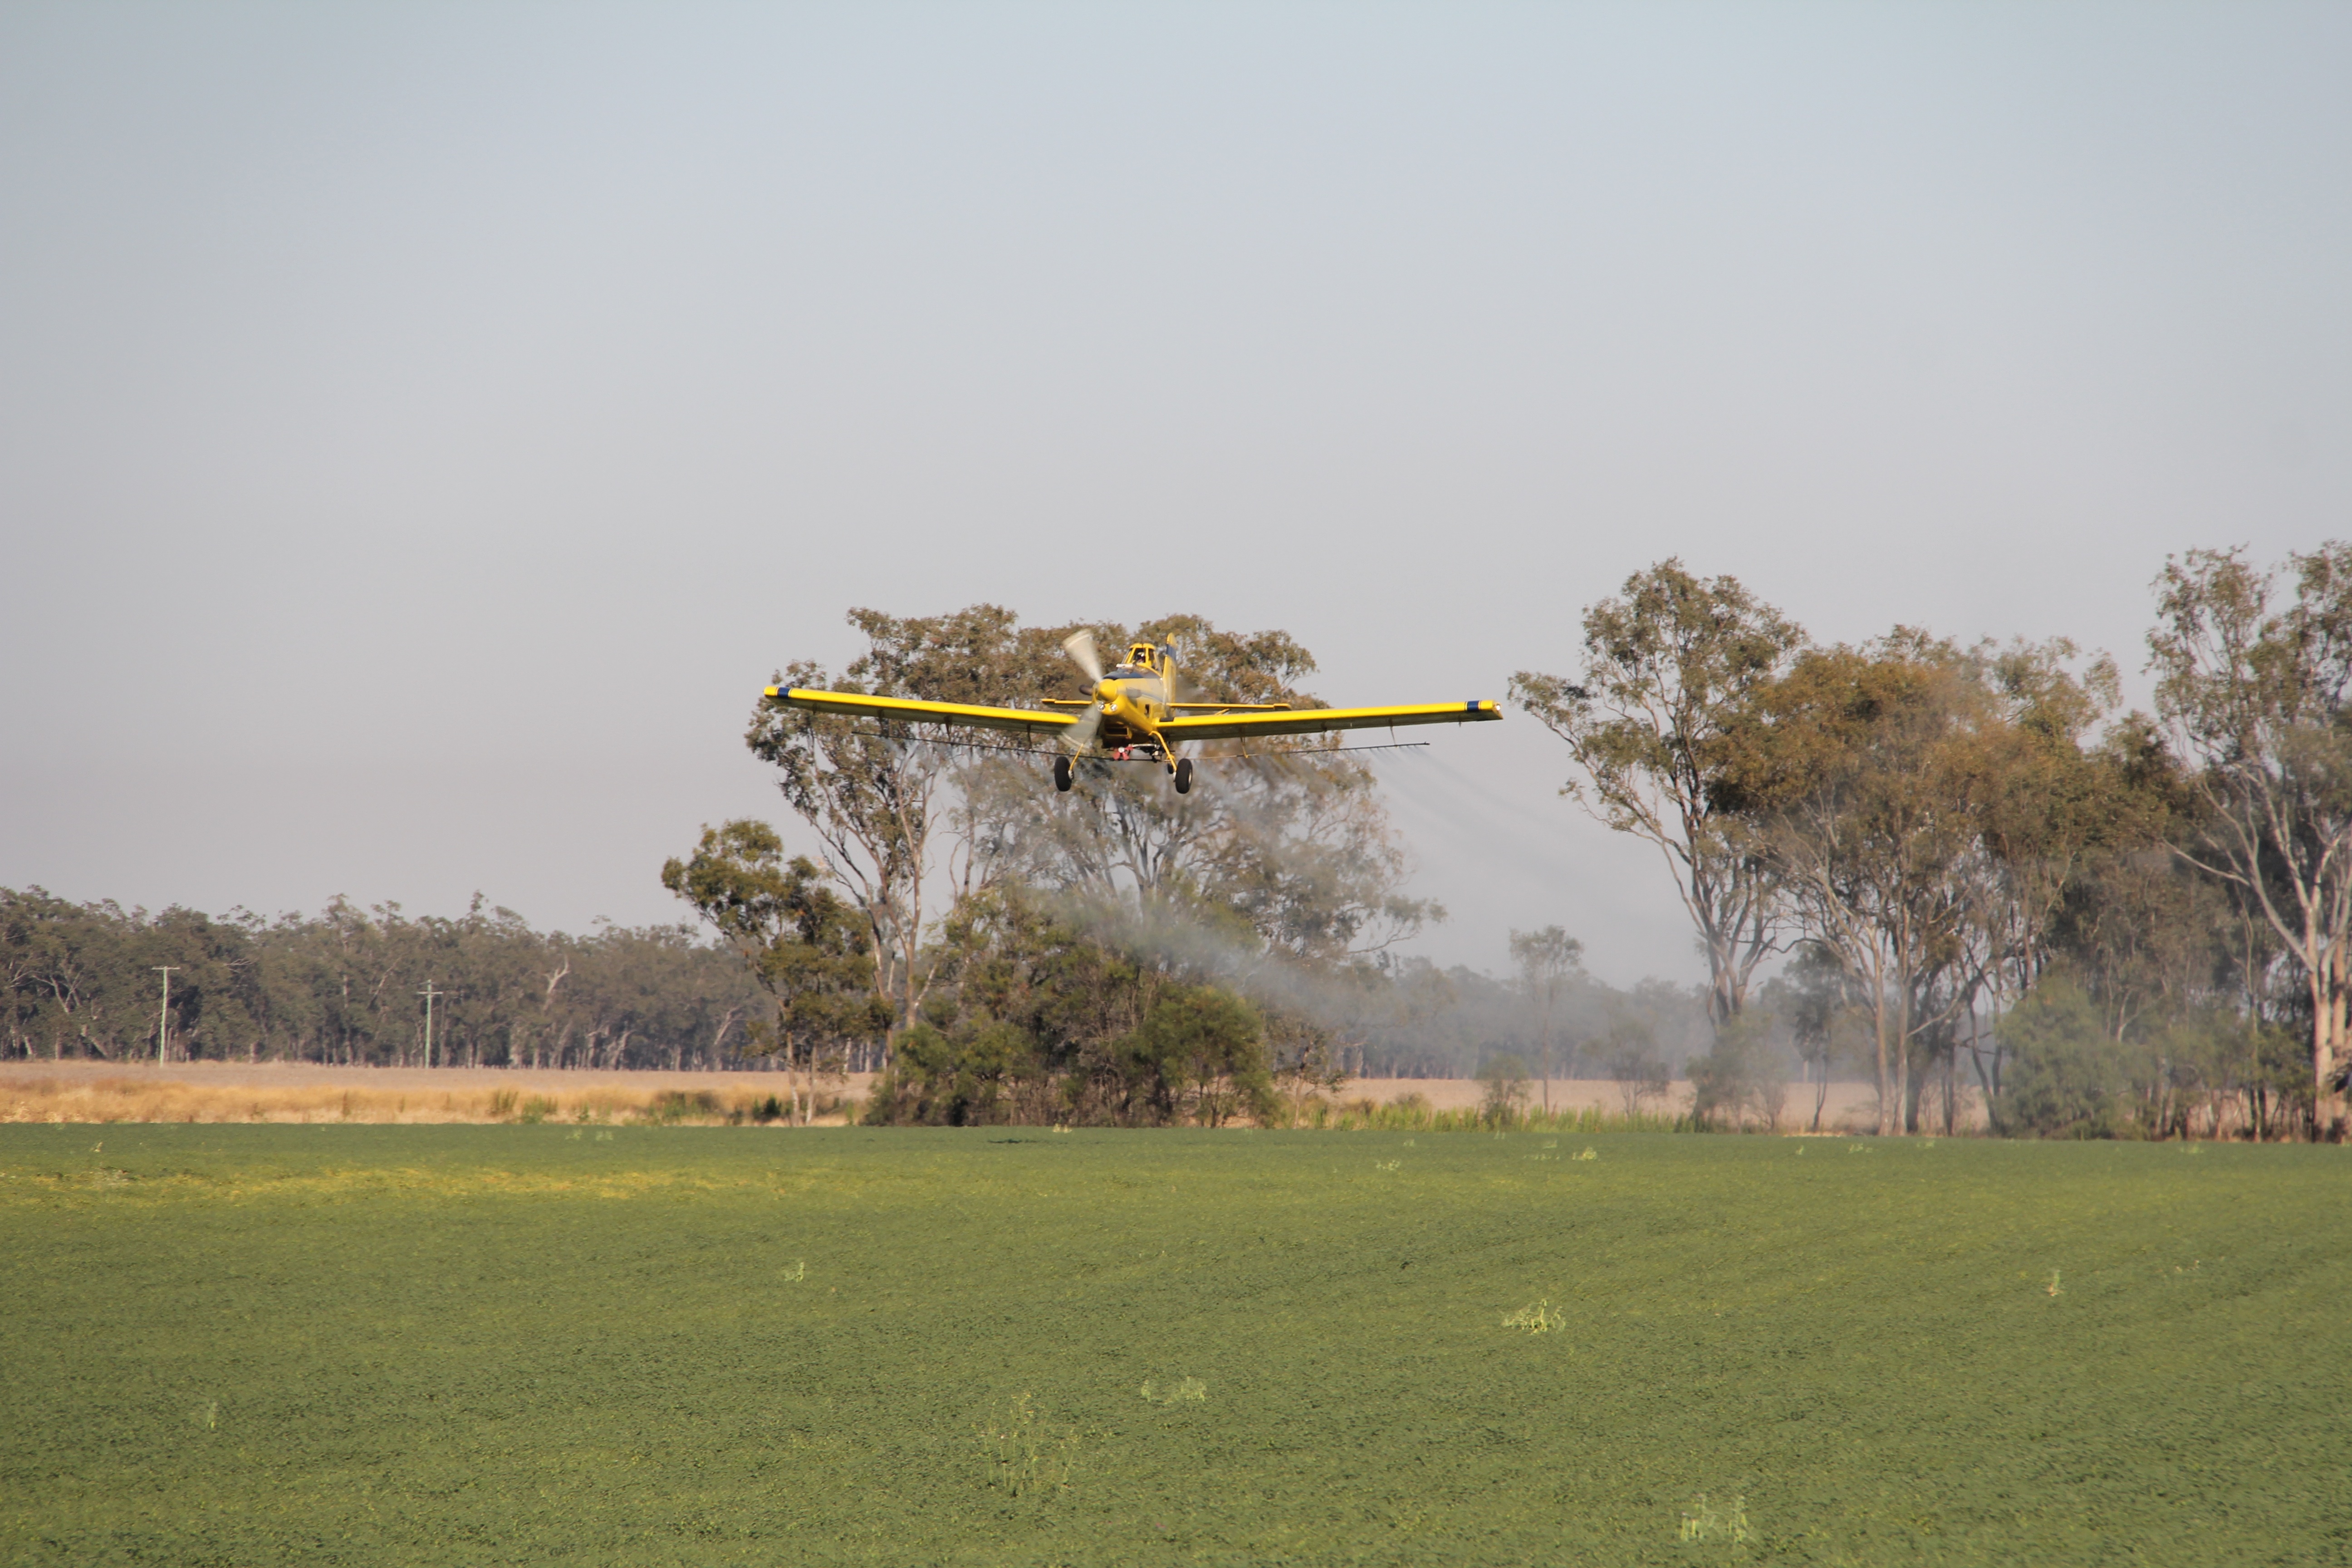
landscape, tree, grass, field, farm, hill, aircraft, vehicle, flight, agriculture, rural area, atmosphere of earth